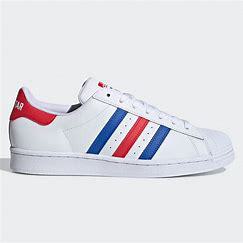
Brand: adidas
Model: Originals Superstar